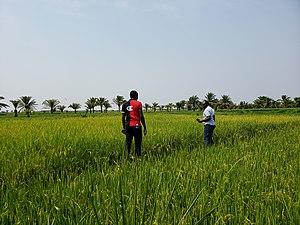
L'économie de la république démocratique du Congo, après une période de relatif dynamisme économique, a subi une sévère dépression entre le milieu des années 1980 et le milieu des années 2000, liée aux guerres civiles qui ont ravagé le pays. Avec une croissance économique de 8,2 % en 2008 et de 2,7 % en 2009, la RDC a ensuite été l'un des pays d'Afrique les plus touchés par la crise de 2008-2009.